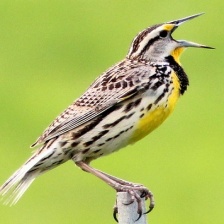
Species: EASTERN MEADOWLARK
Scientific name: STURNELLA MAGNA